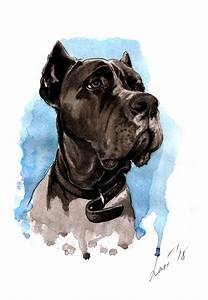
Label: dog